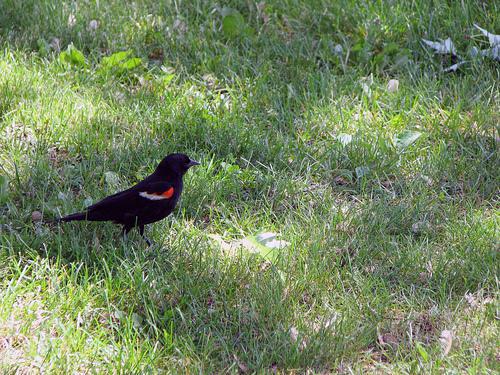
A photo of a red winged blackbird